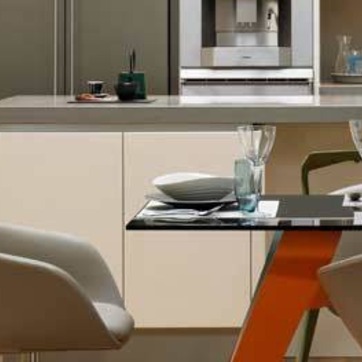
Material: ceramic